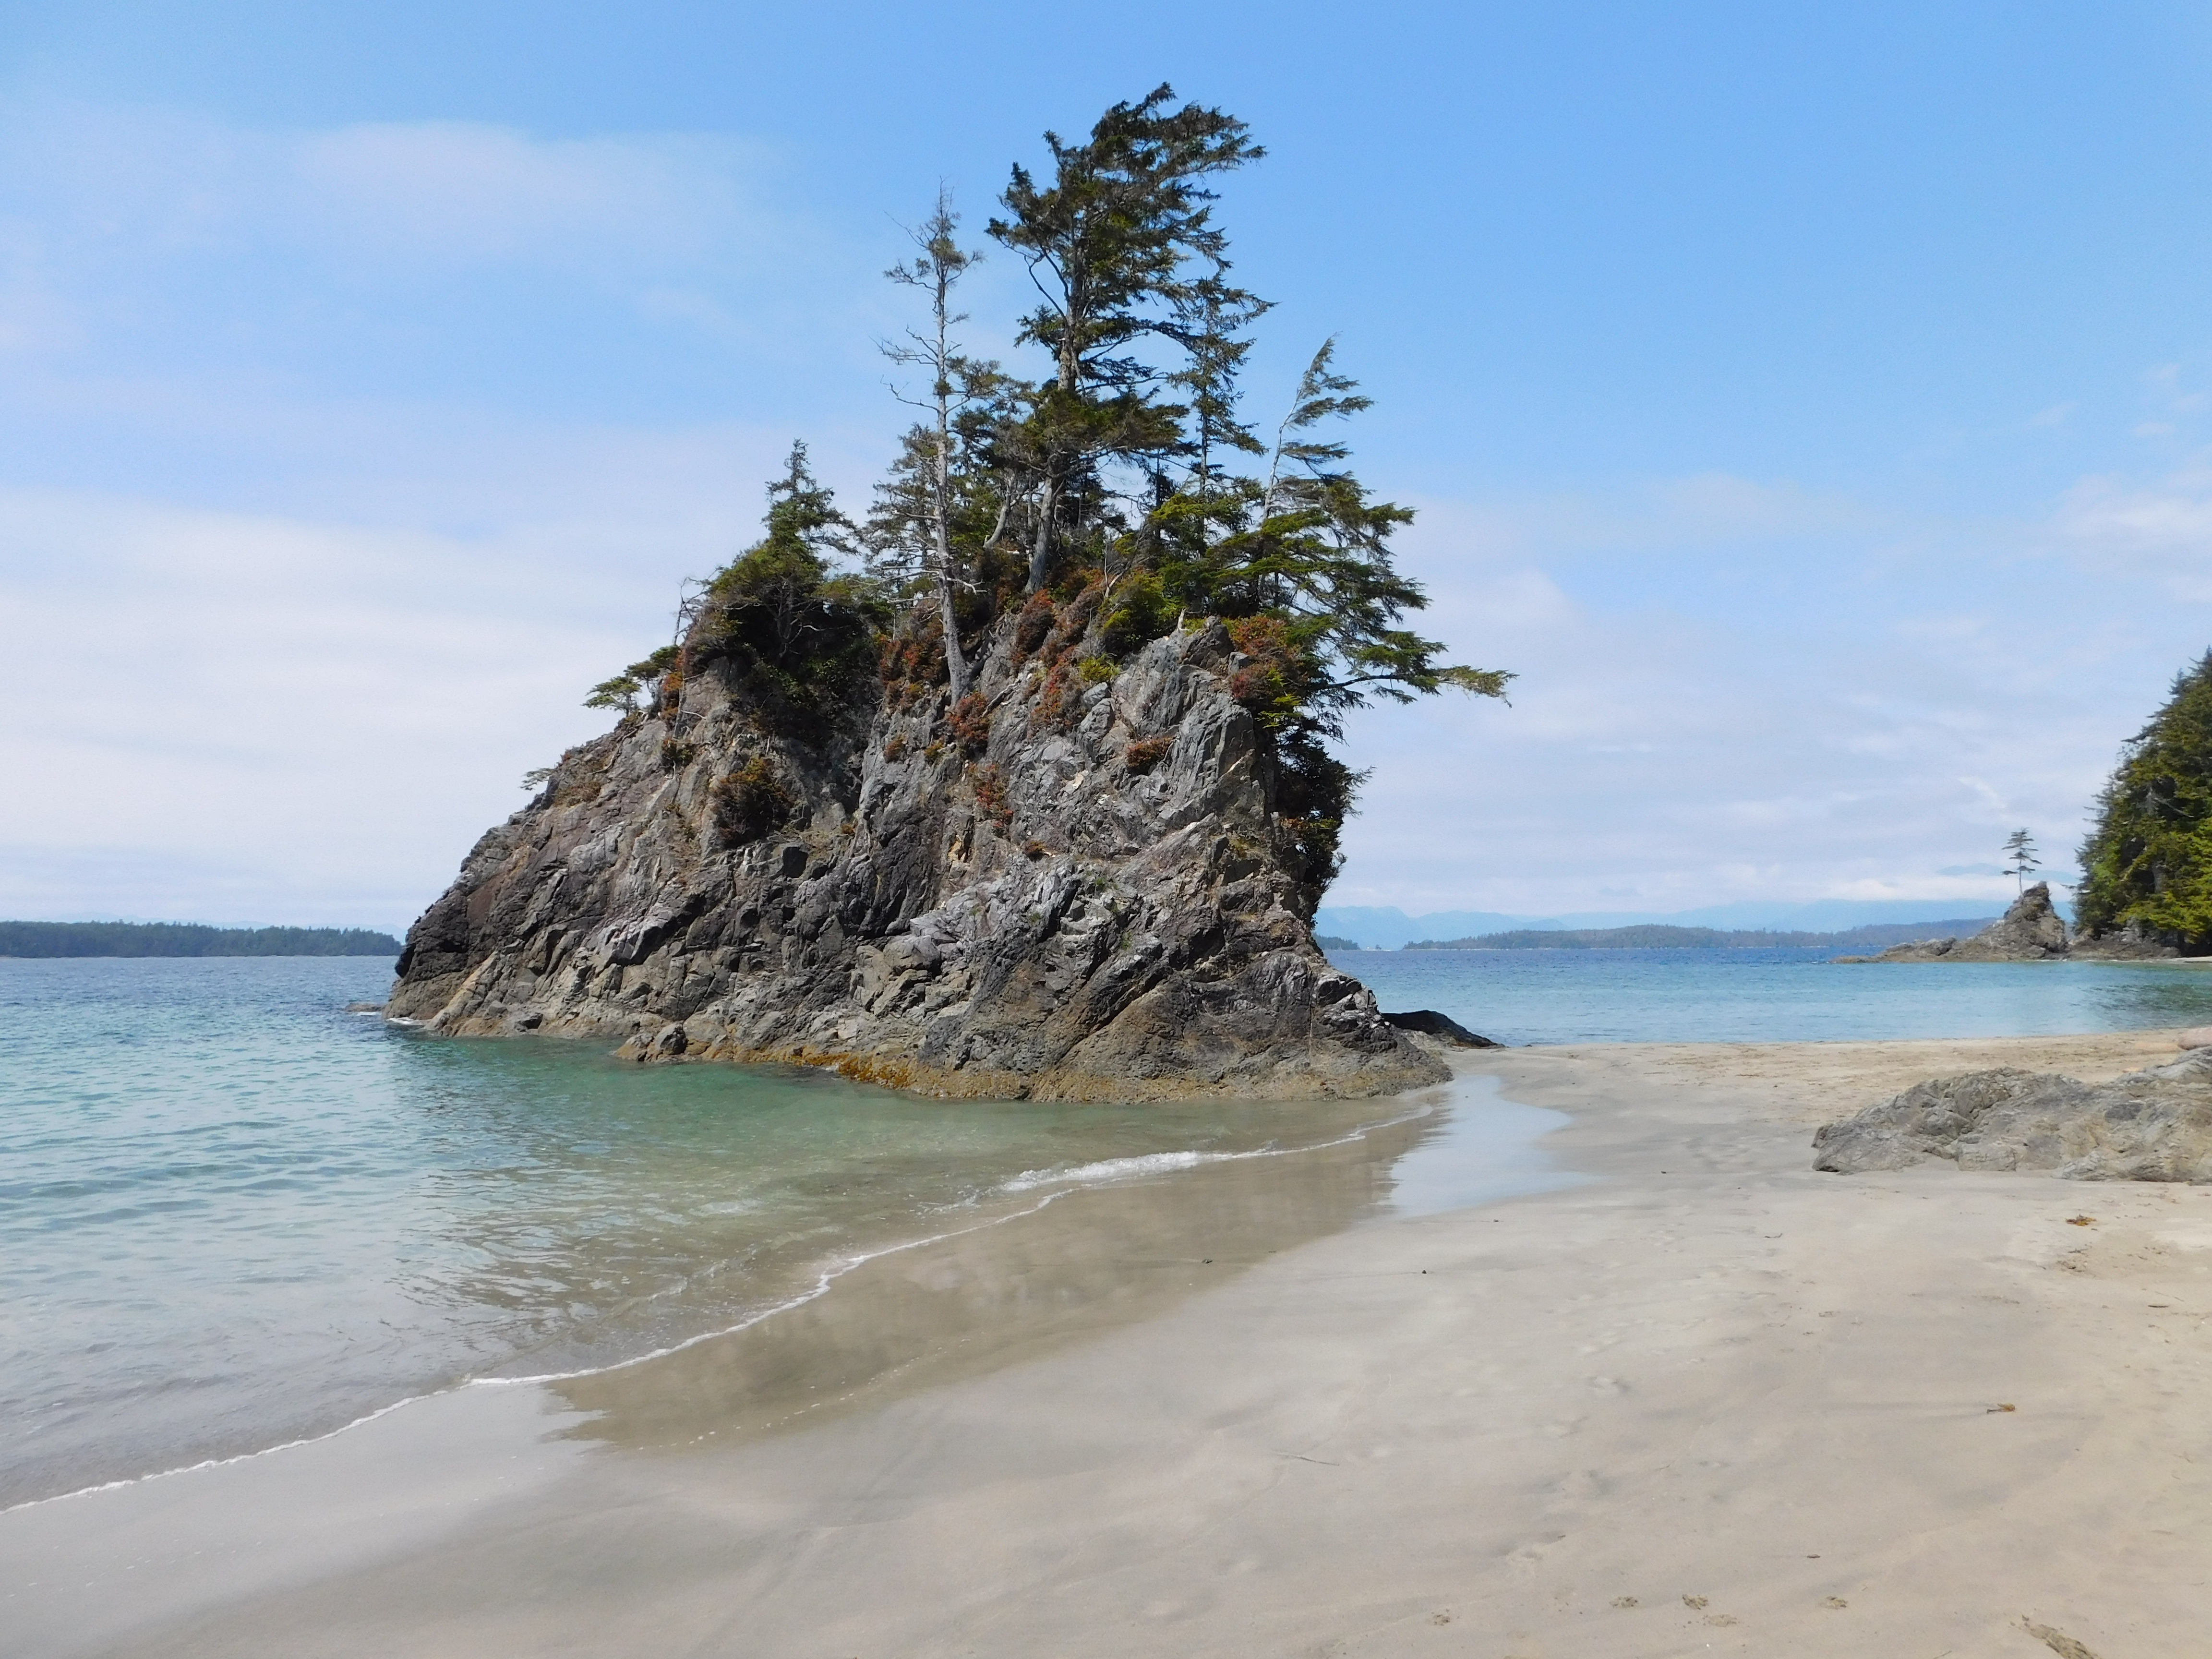
beach, landscape, sea, coast, sand, rock, ocean, shore, wave, vacation, cliff, cove, bay, island, terrain, body of water, cape, islet, landform, sea stack, wind wave, brady's beach